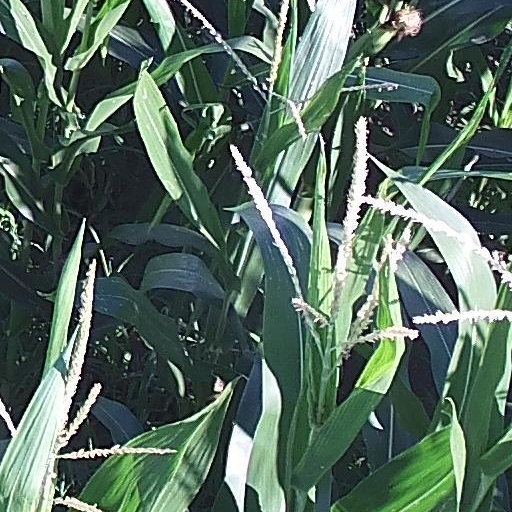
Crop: maize; corn